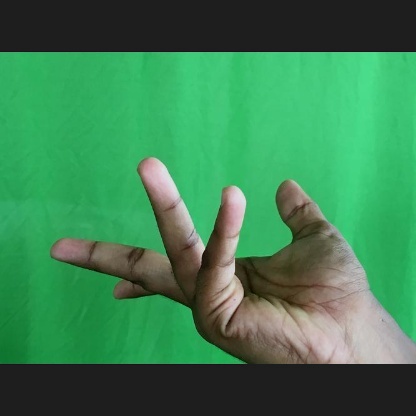
Mudra: Alapadmam